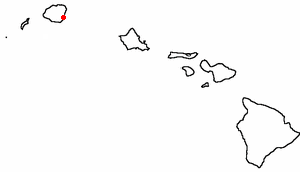
Lihue
Lihues beliggenhed på Hawaii
Lihue er en amerikansk by i staten Hawaii, i Kauai County. I 2000 havde byen et indbyggertal på 5.674.